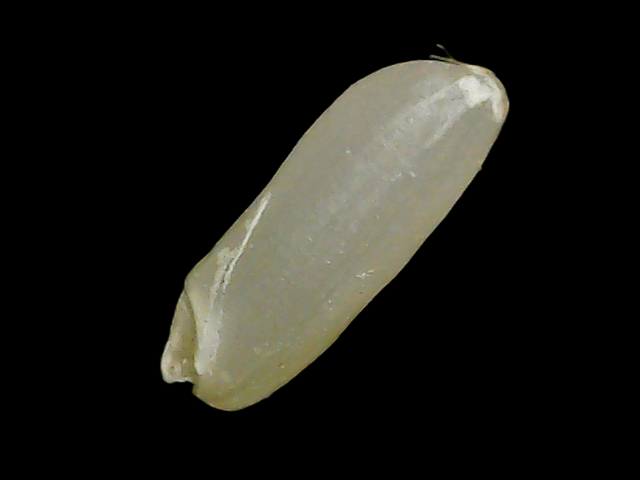
Rice variety: Binadhan11